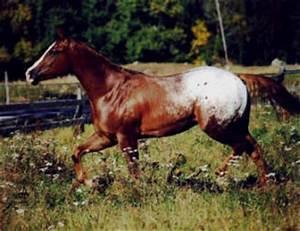
horse